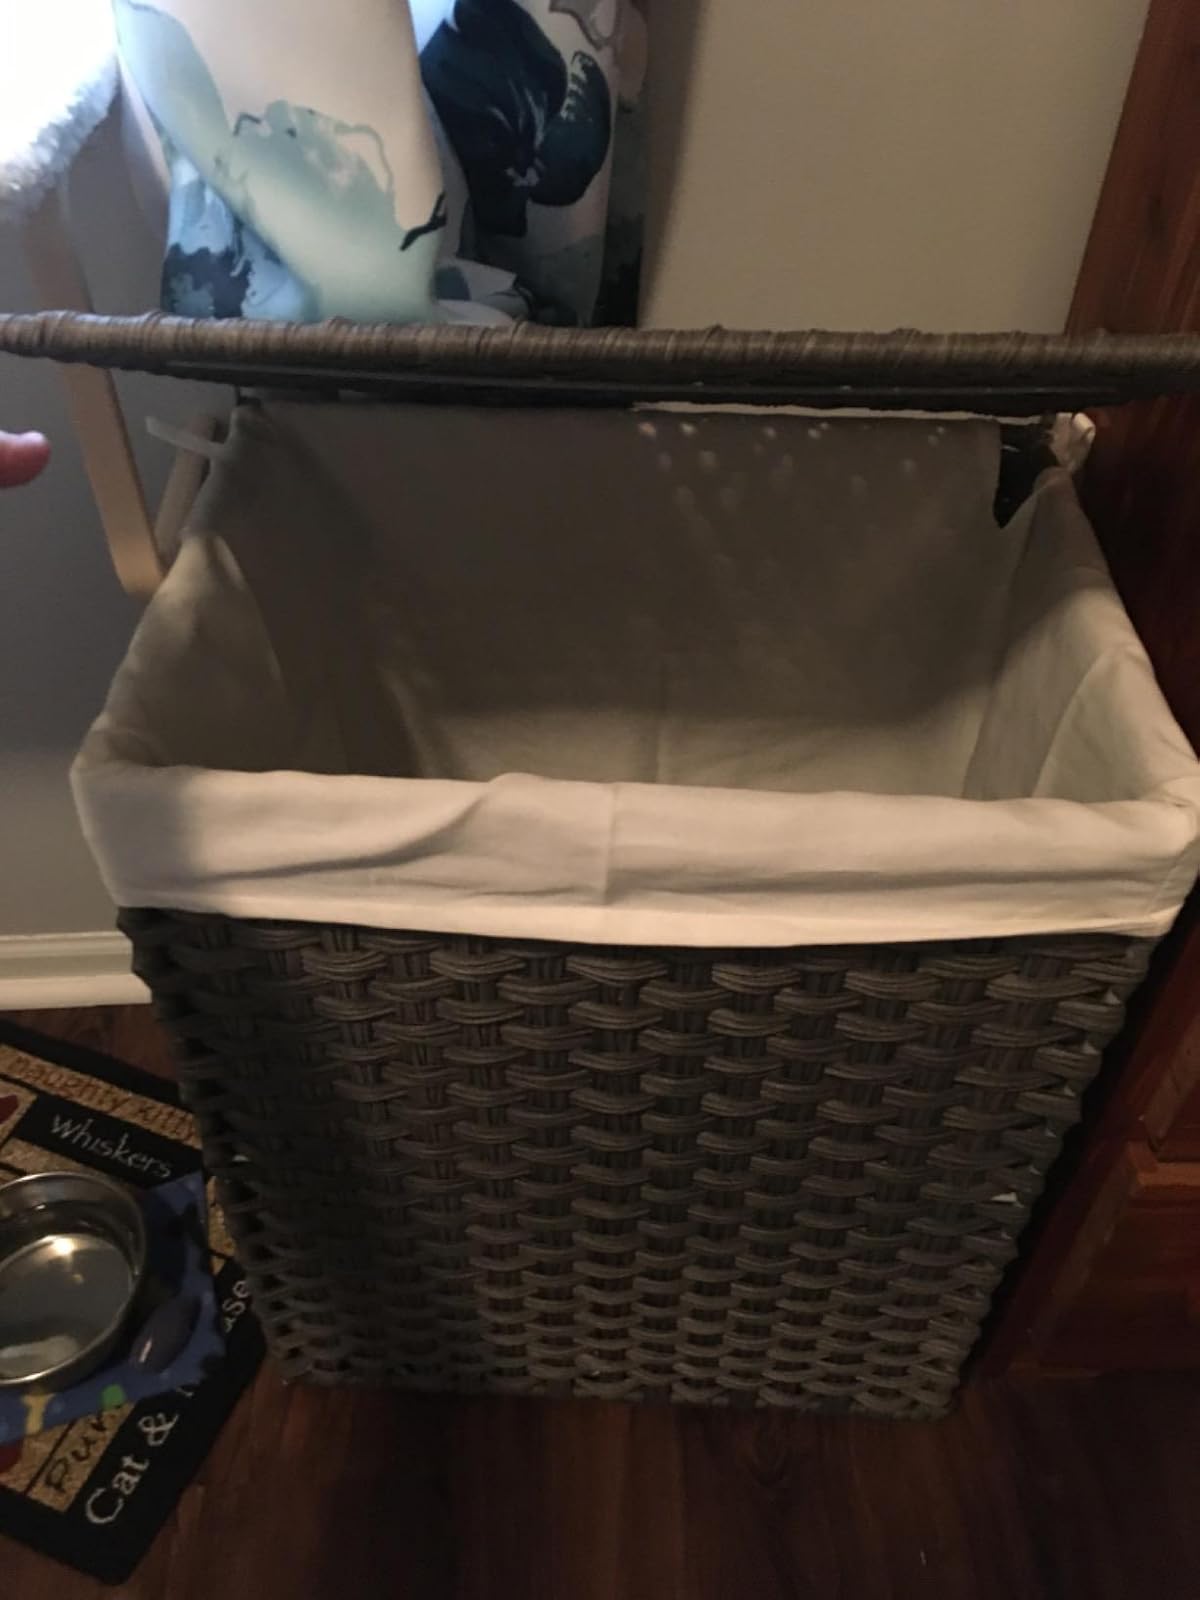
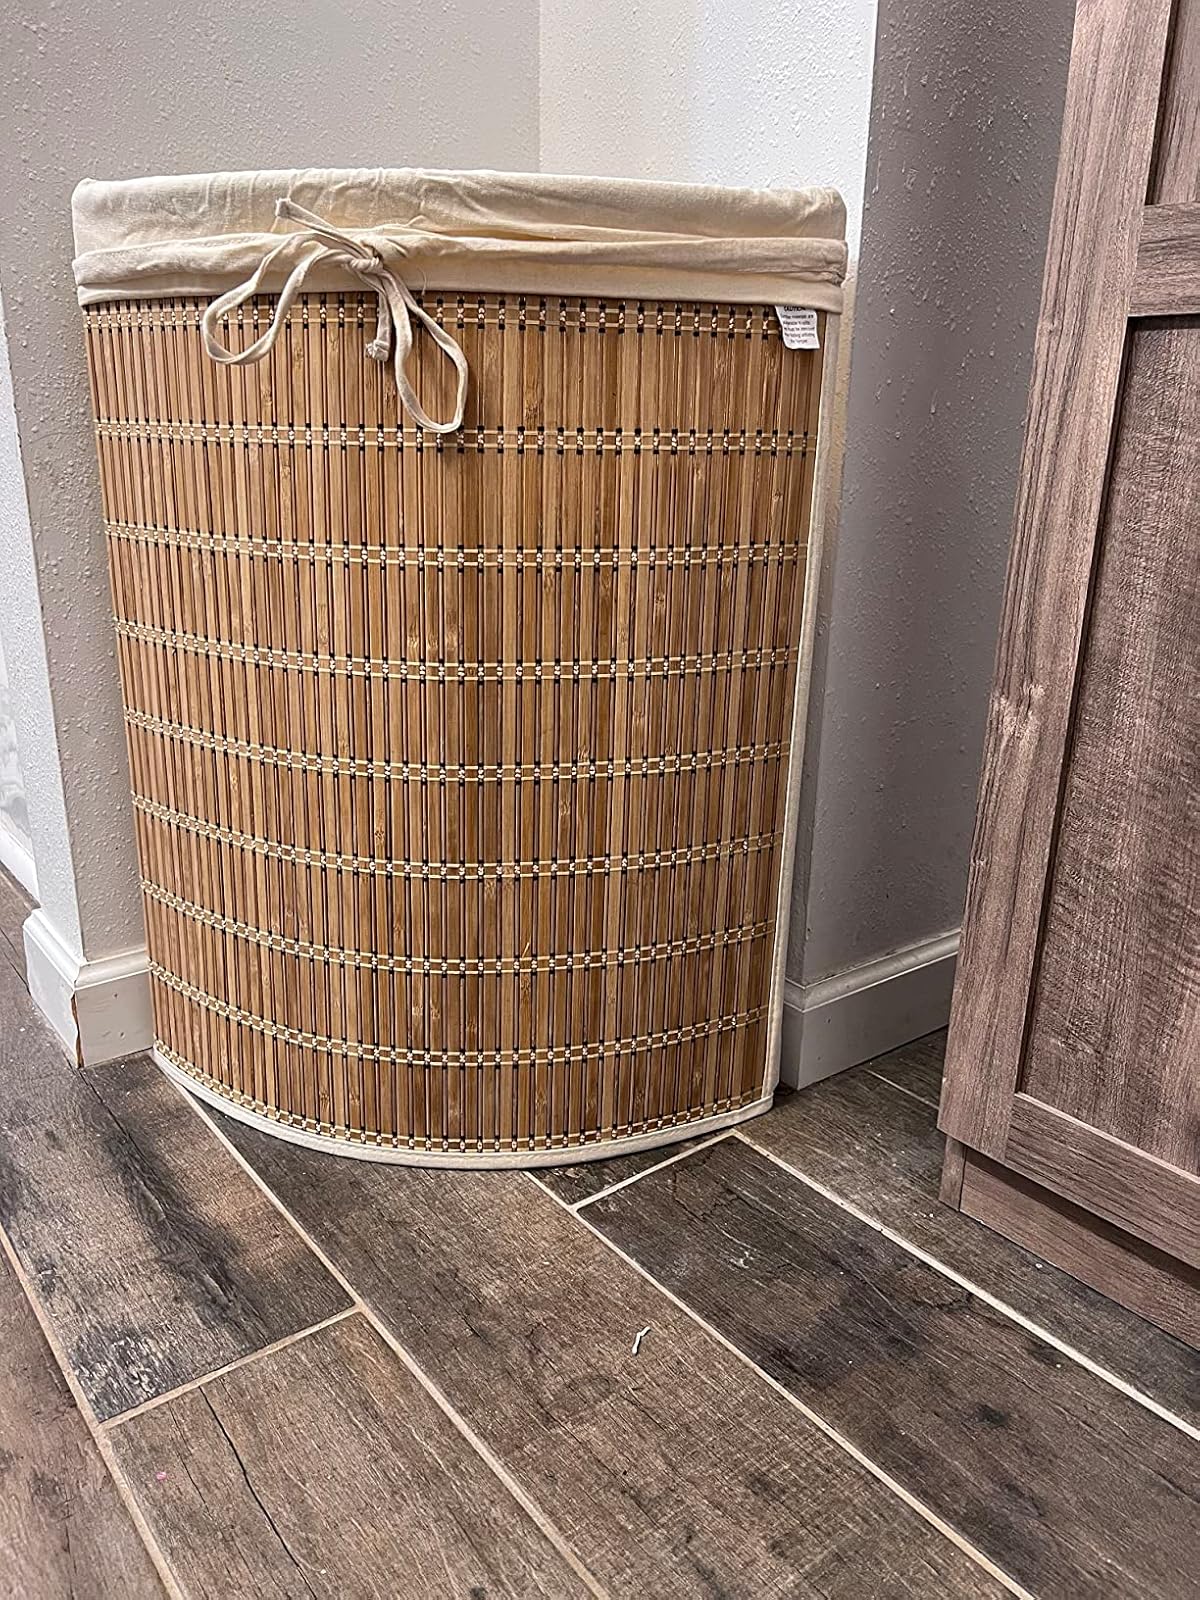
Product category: items_hamper
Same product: no